John Edward Brownlee

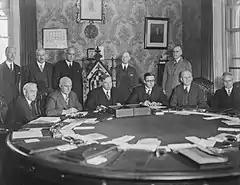
The natural resources agreement between Alberta and the federal government was signed December 14, 1929.

Brownlee attempted to leverage his relationship with King to win provincial control of natural resources. He won such an agreement in 1926, but it was soon scuttled by the federal addition of a clause requiring Alberta to continue supporting separate Roman Catholic schools. Wrangling over this clause persisted until 1929, when a compromise was reached. All that remained was the question of compensation to Alberta for land given away by the federal government, and by the end of 1929 agreement on this too was reached. Brownlee returned from Ottawa to Alberta, where he was greeted by 3,000 cheering supporters.